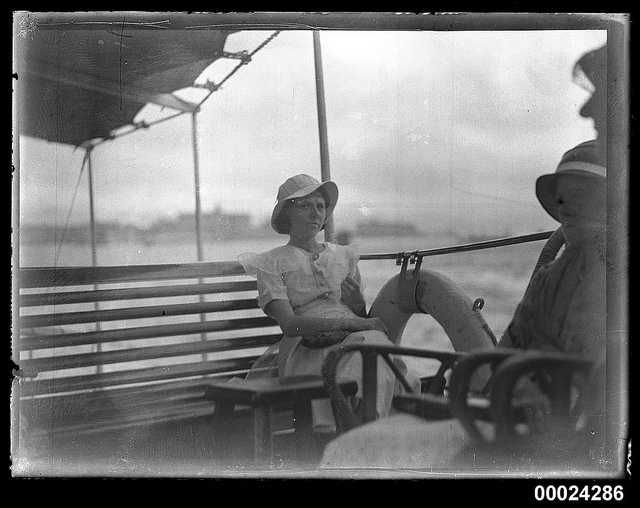
A woman sitting on top of a boat next to another person.

A black and white photo of a woman sitting on a boat.

The woman is waiting for her lover on the boat.

Two women in hats sit on wooden benches on a boat.

A woman that is sitting down on a boat.